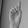
ASL letter: D